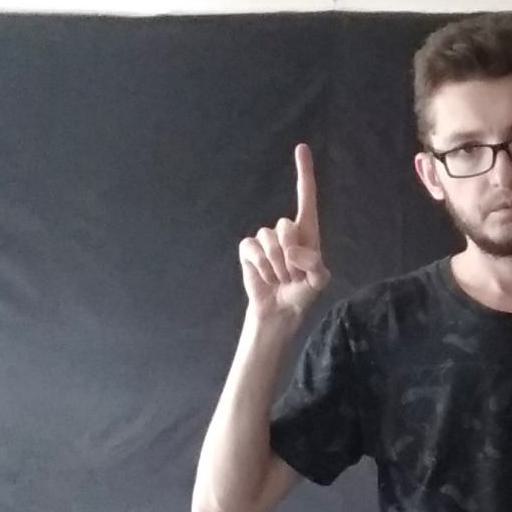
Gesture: one